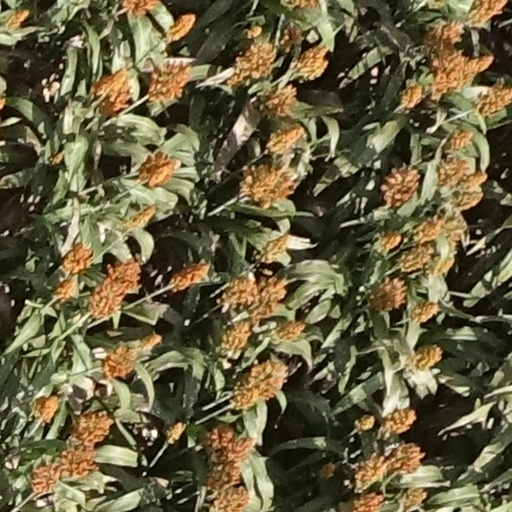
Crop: sorghum